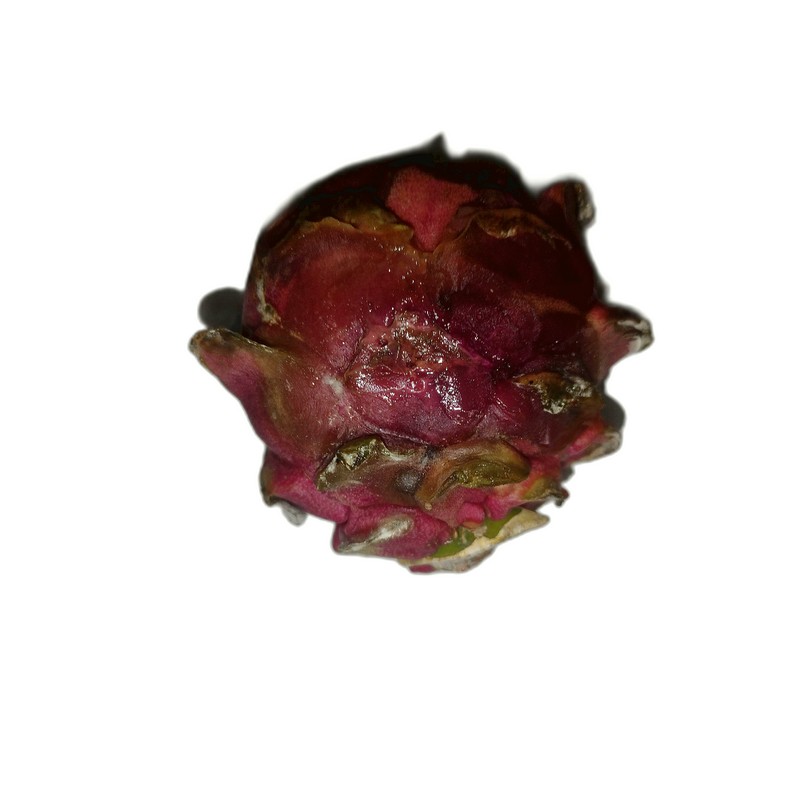
Label: Defect Dragon Fruit